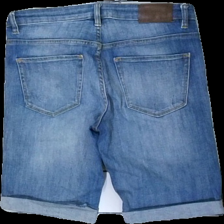
View: back
Type: Shorts
Category: Ladies
Brand: Logg (H&M)
Colors: Blue
Material: 100% cotton
Cut: Regular
Size: 38
Season: Summer
Price range: 100-150
Recommended usage: Reuse
Description: Blue LOGG jeans shorts, size 28 (EU size 38).